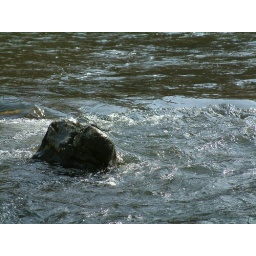
rock in water